Kennesaw Mountain National Battlefield Park

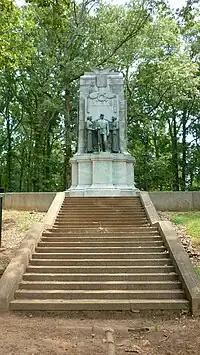
Illinois Monument at Cheatham Hill (The Dead Angle)

Kennesaw Mountain National Battlefield was authorized for protection by the U.S. War Department in 1917 and was transferred to the Department of the Interior as a unit of the National Park System in 1933. The battlefield includes the site of some of the heaviest fighting of the Atlanta Campaign of the Civil War. The battlefield was set aside as an important cultural property dedicated to public inspiration and interpretation of the significant historic events that occurred here.